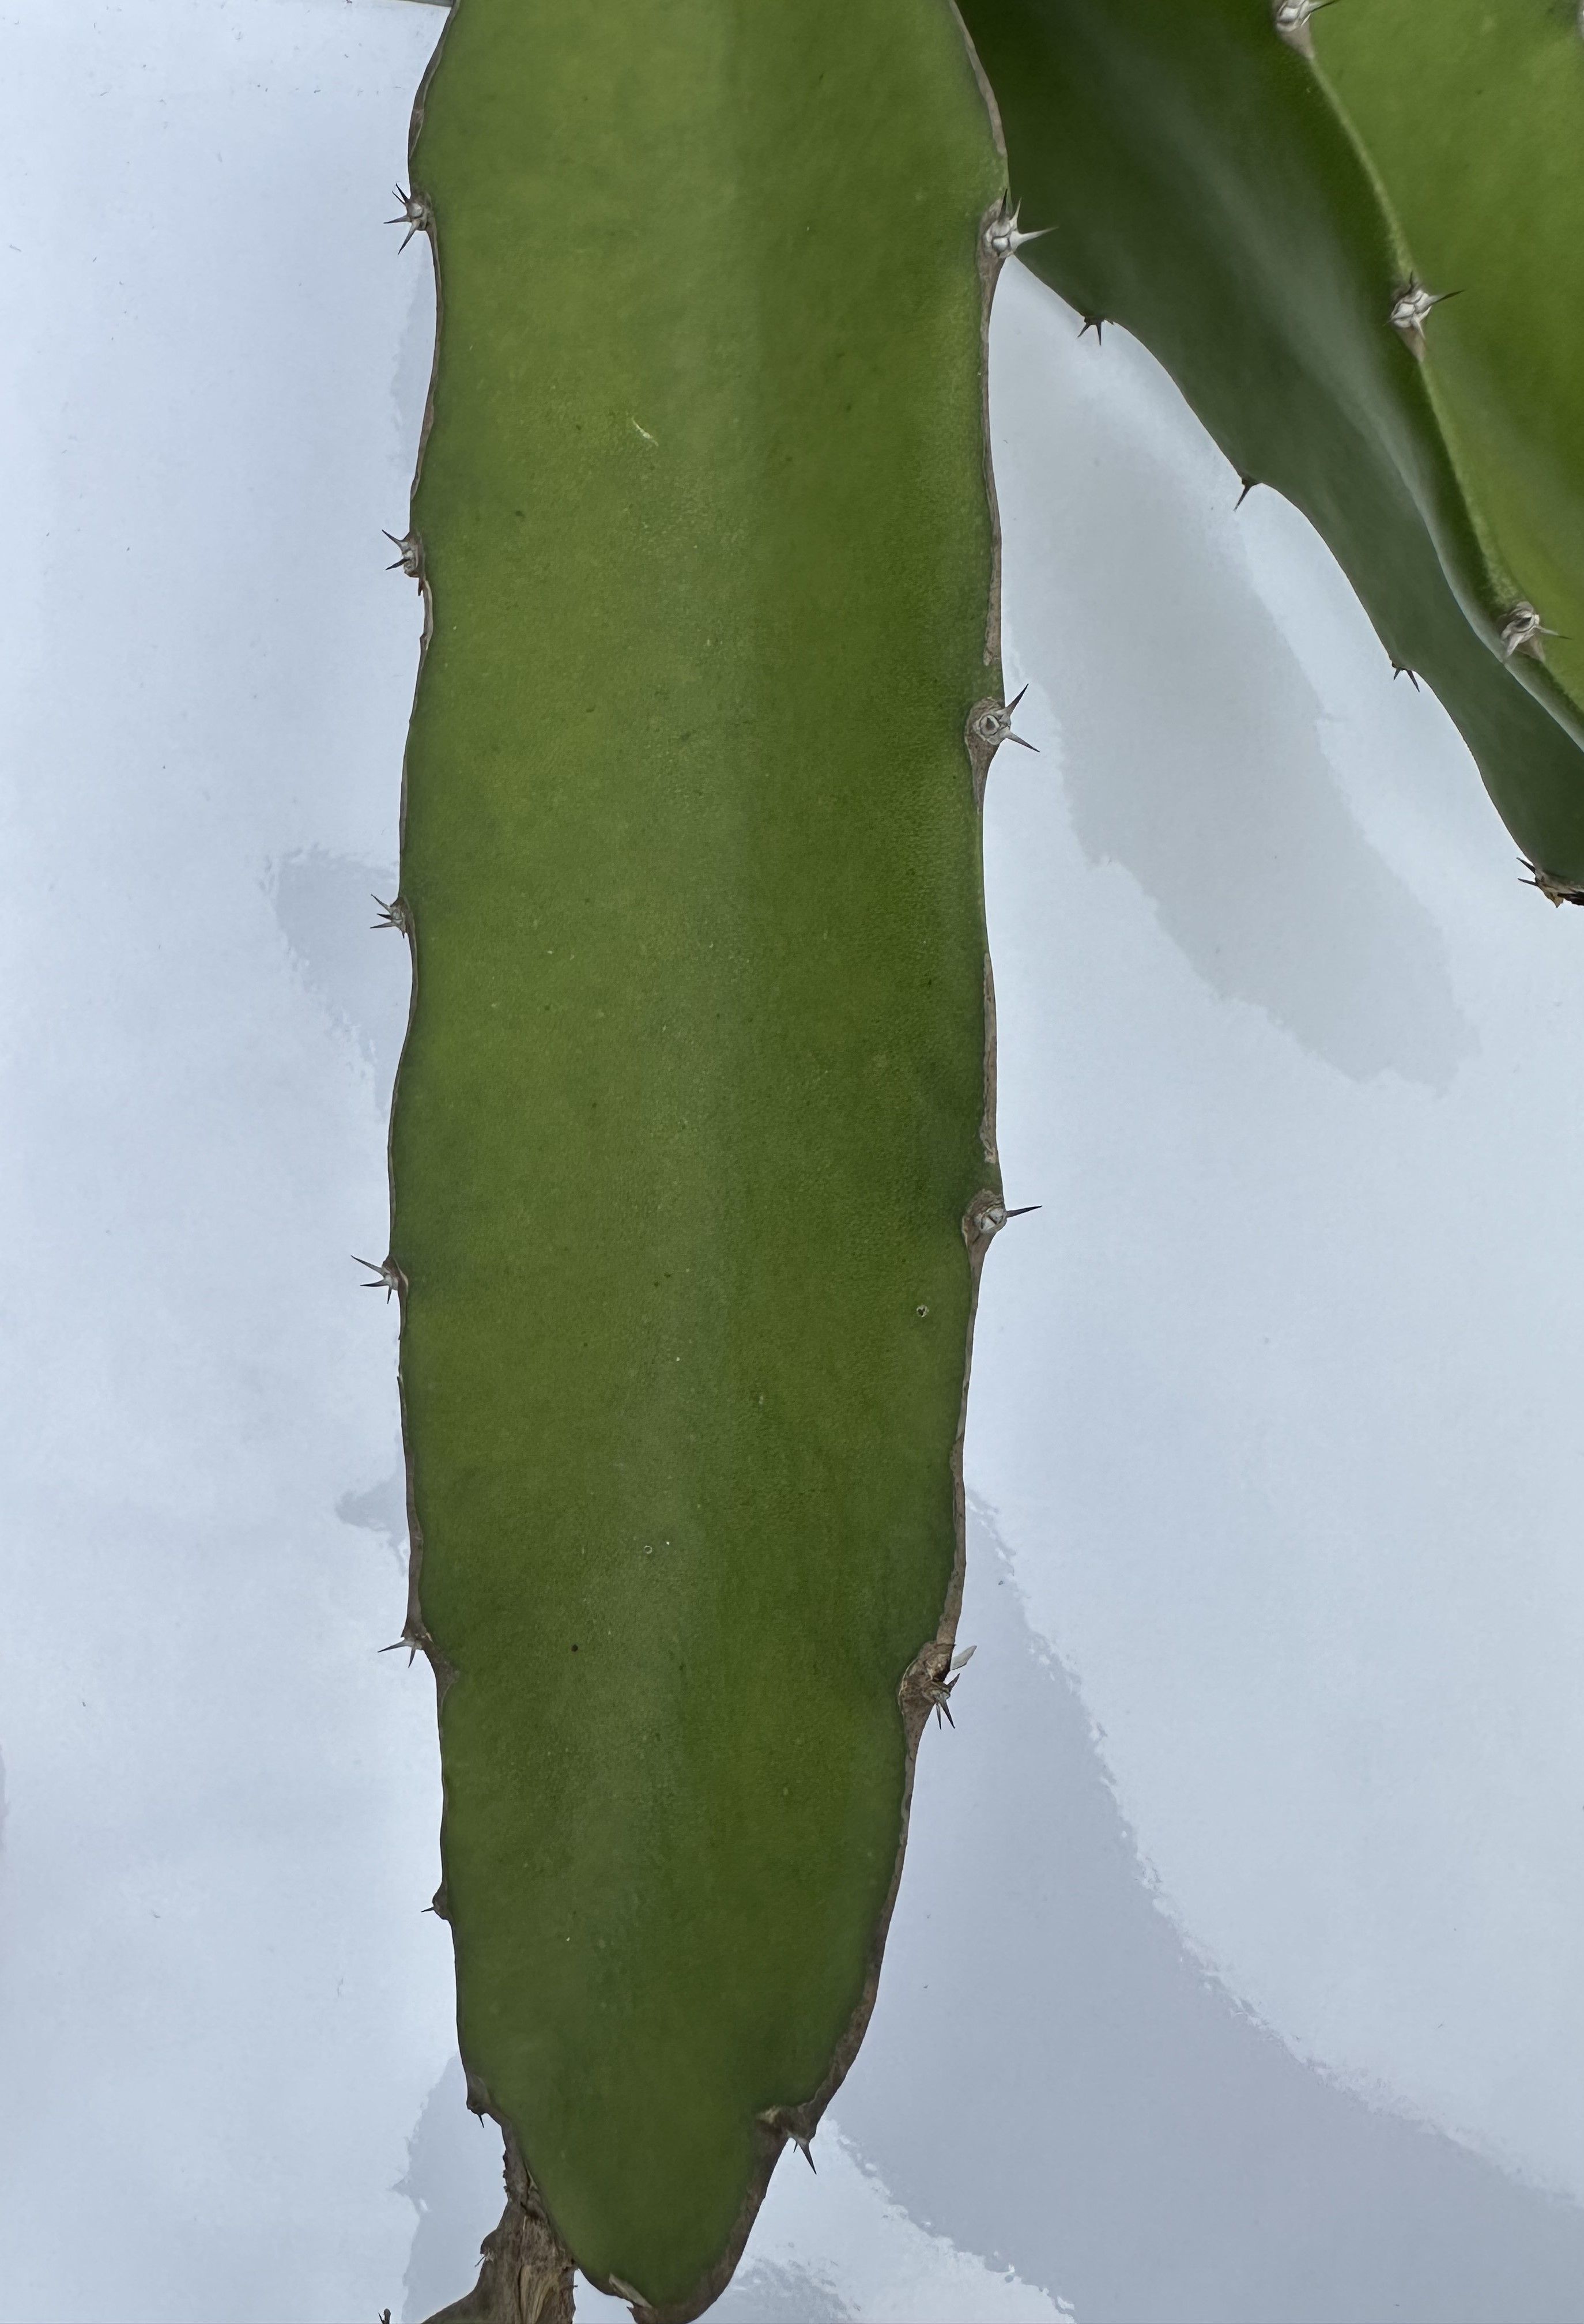
Label: Good leaf